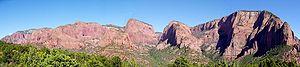
Panorama des Canyons de Kolob dans le parc national de Zion.
La géologie de la région des canyons de Zion et de Kolob est composée de neuf formations géologiques superposées. Elles sont visibles dans le parc national de Zion, au sud-ouest de l'Utah, aux États-Unis. Cet empilement de roches représente 150 millions d'années de sédimentation datant en grande partie du Mésozoïque.
Le parc national de Zion est un parc national américain situé dans le Sud-Ouest de l'État de l'Utah aux États-Unis.